Sergiu Nicolaescu

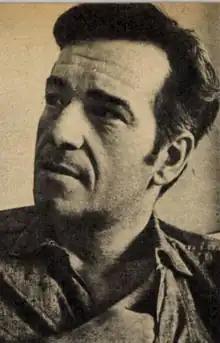
Nicolaescu in May 1982

Sergiu Florin Nicolaescu (13 April 1930 – 3 January 2013) was a Romanian film director, actor and politician.